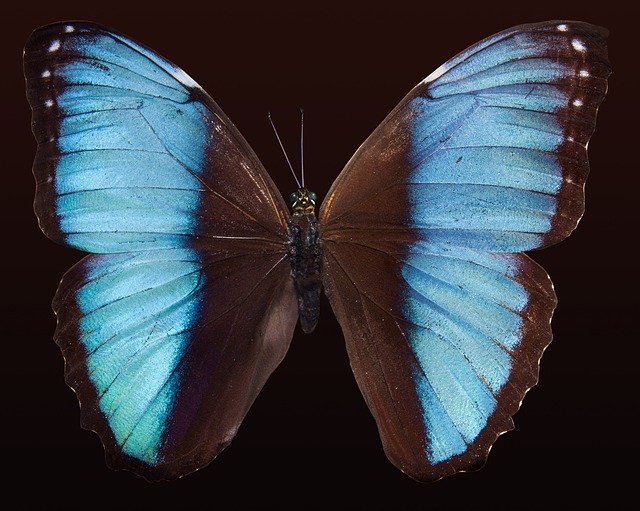
Label: farfalla